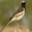
Label: bird